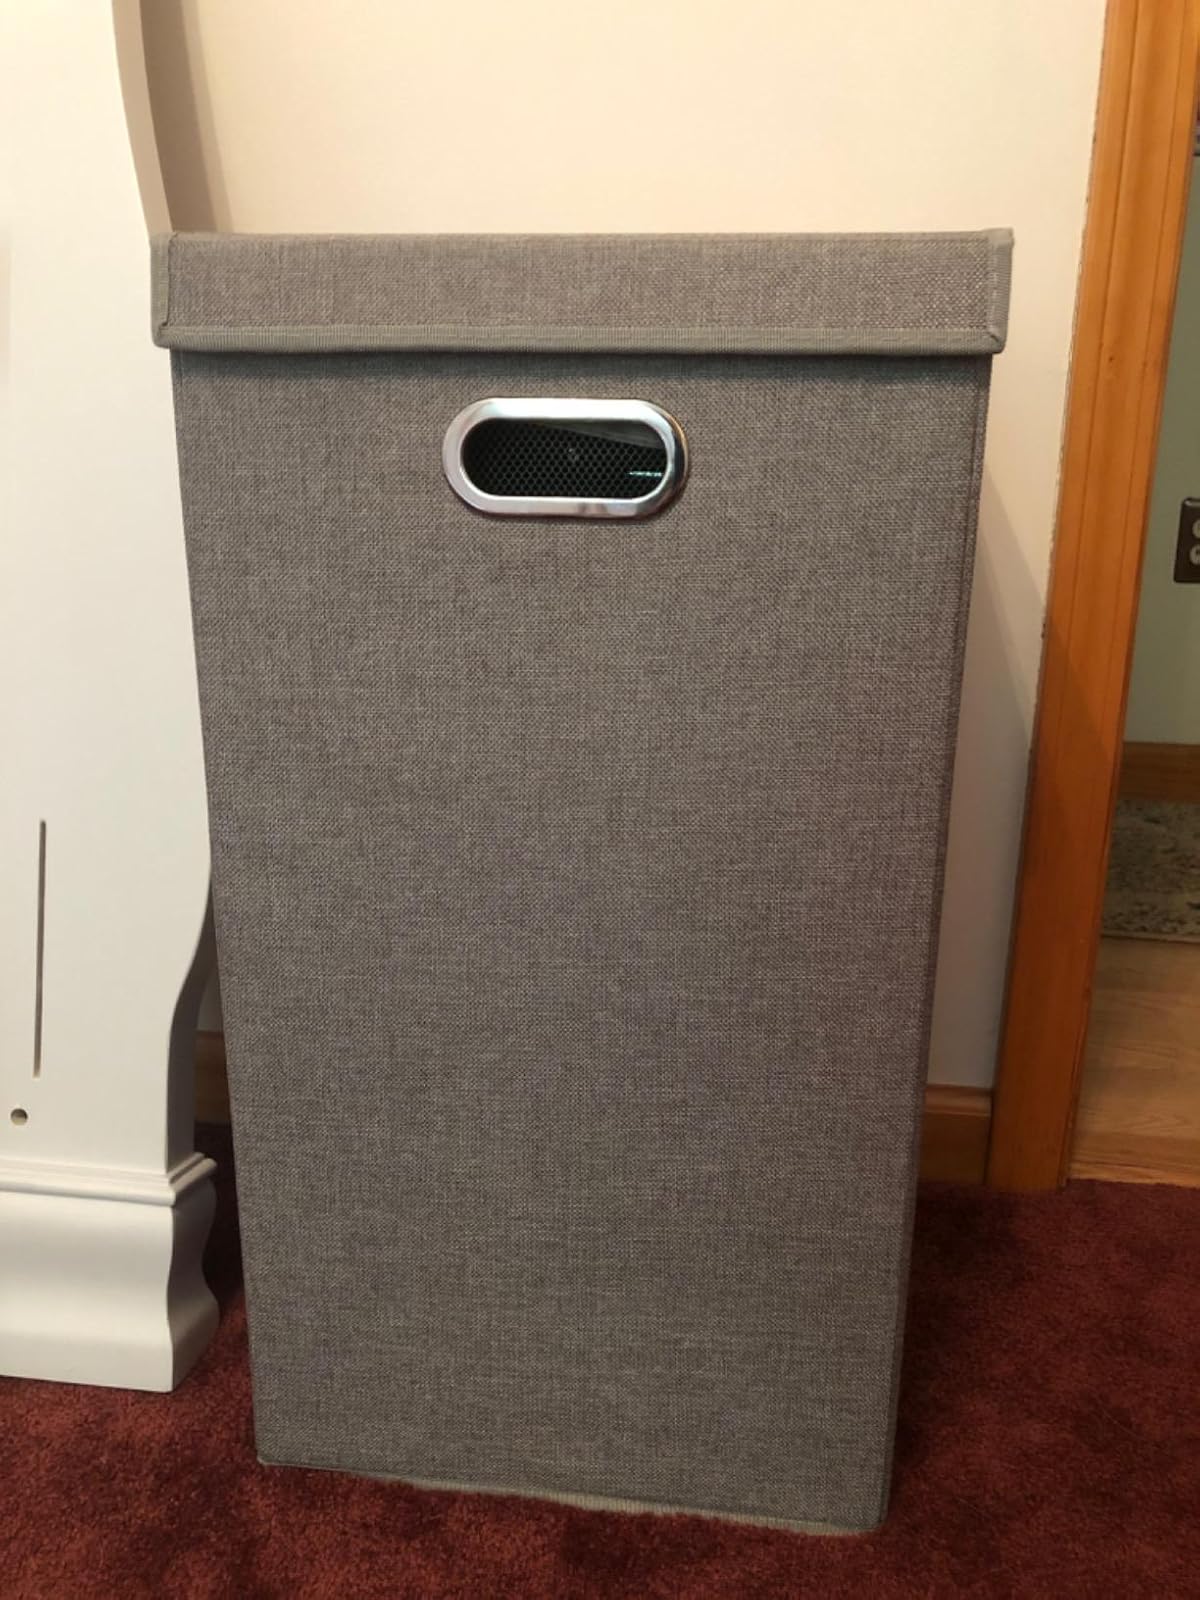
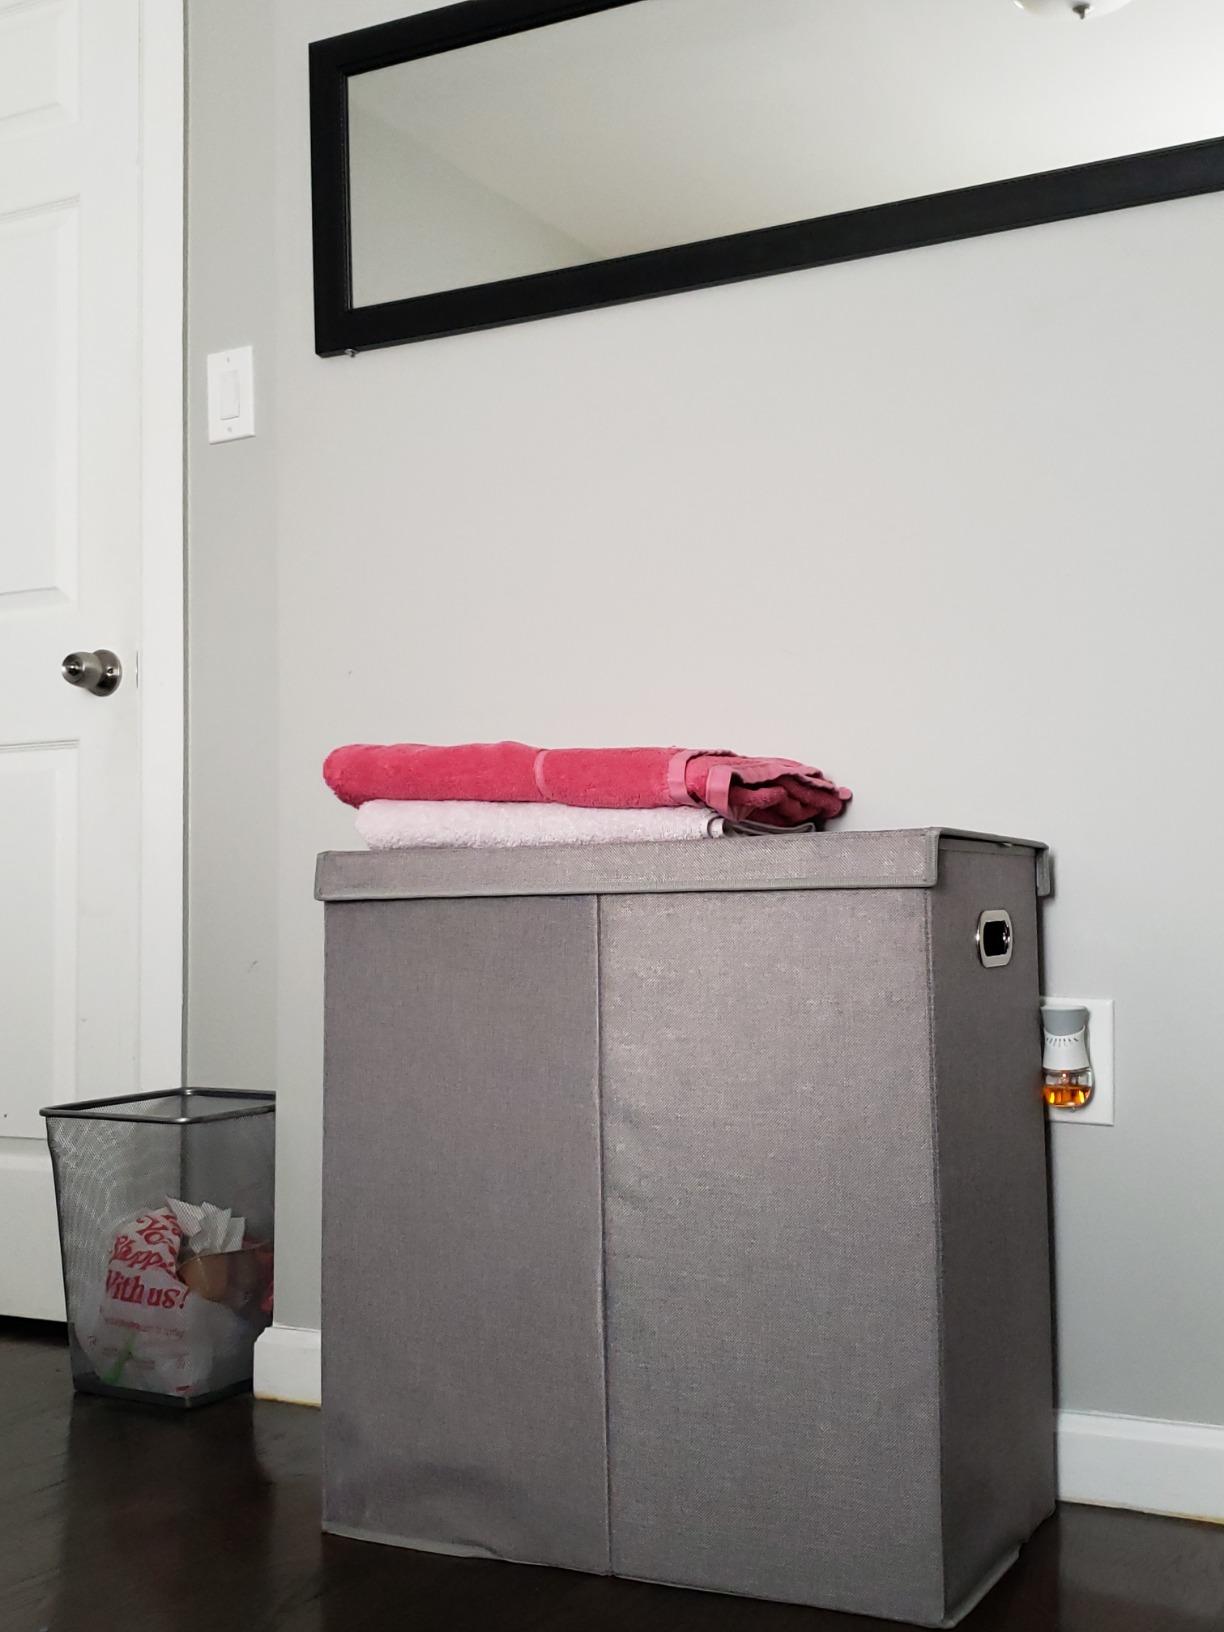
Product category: items_hamper
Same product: no